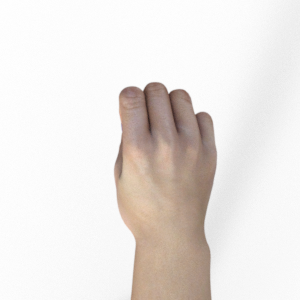
Label: rock